Oil and mining industry of Niger

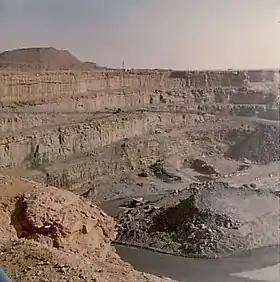
Arlit mine open pit uranium mine operated by SOMAIR near Arlit, Niger

Niger produces about 5% of world uranium output, providing Africa's highest-grade uranium ore. It produced 2,020 tonnes of uranium in 2022, down from 4,821 tonnes in 2012 and 2,991 tonnes in 2020.